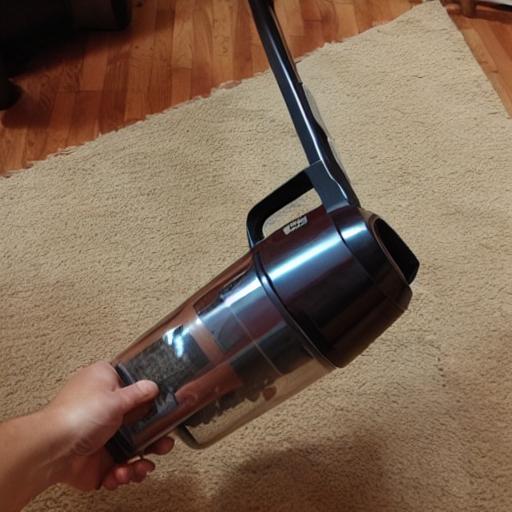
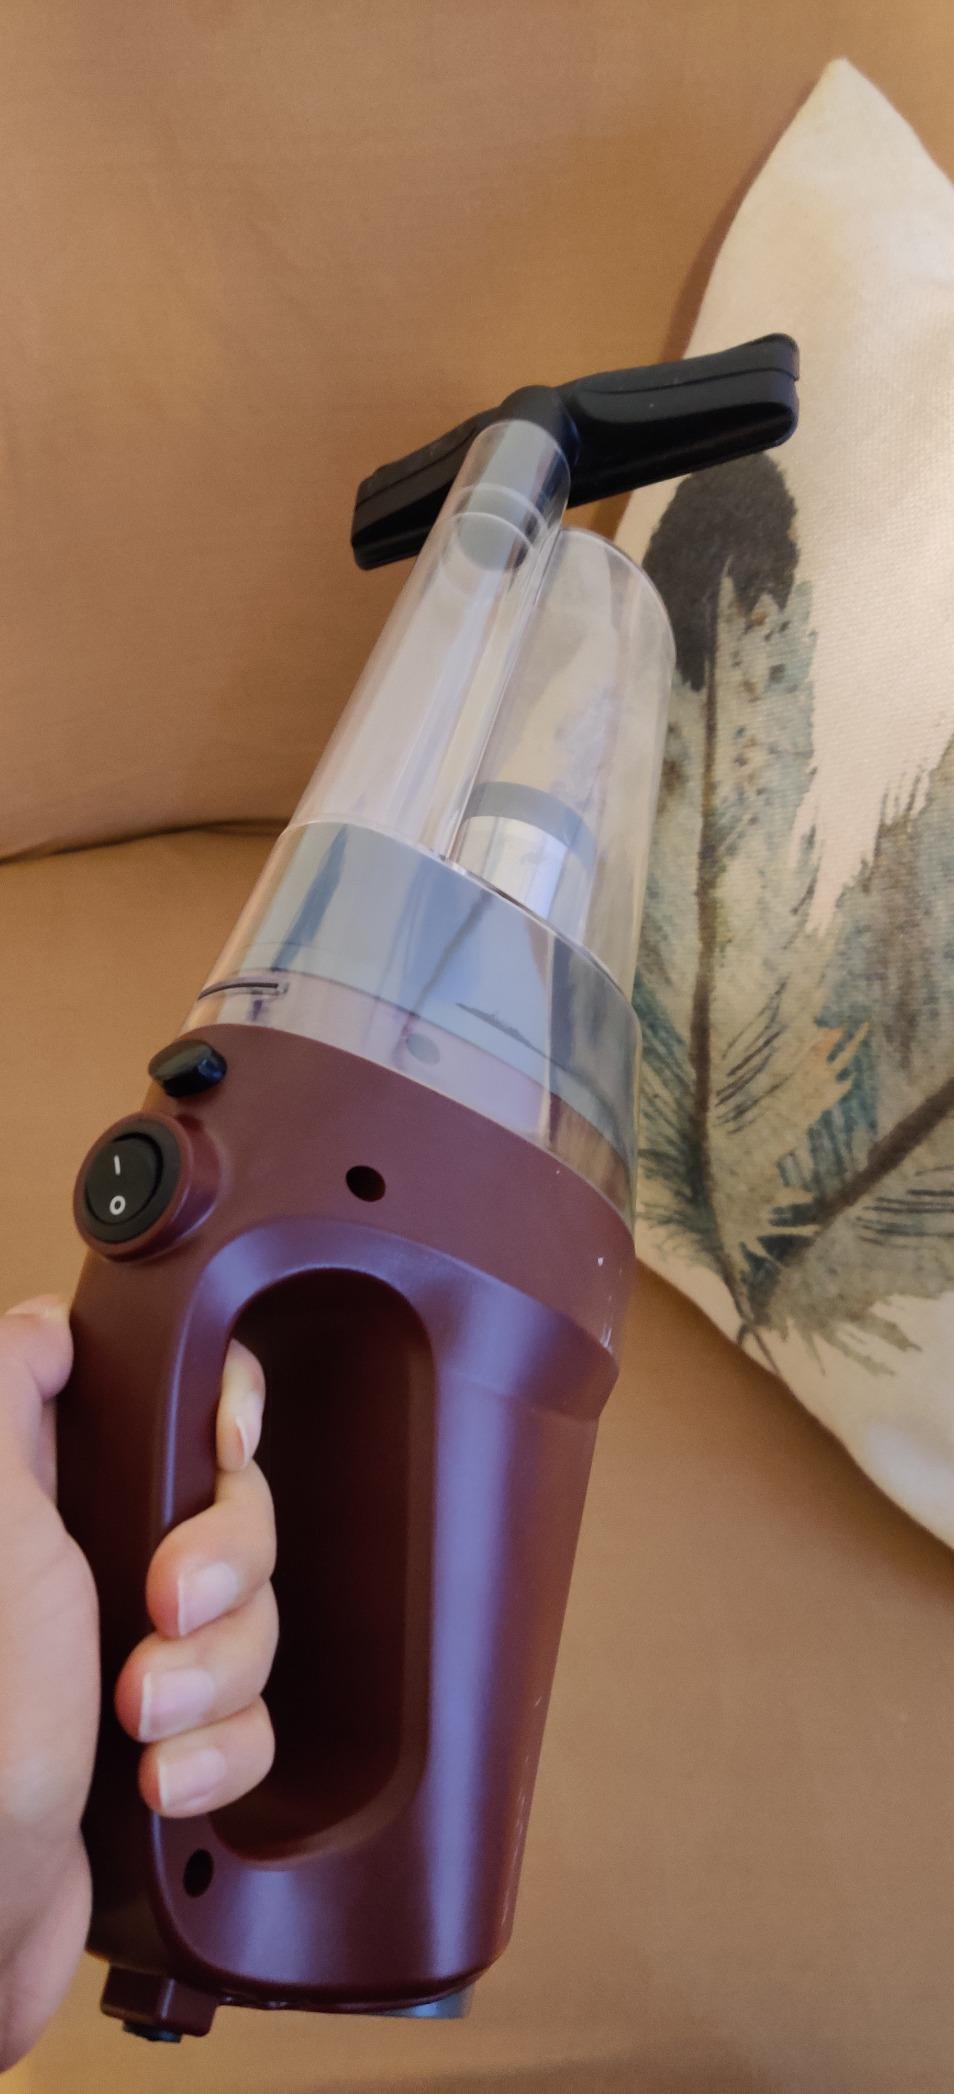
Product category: items_vacuum
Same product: no